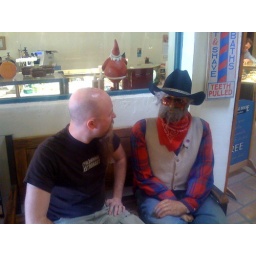
I wanted his hat in exchange for my glasses